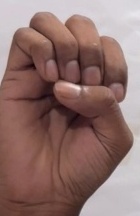
ASL sign: E